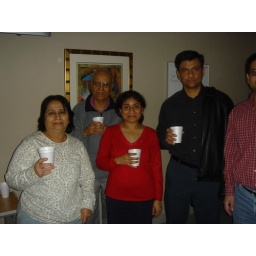
Toasting the new year. Notice the champagne is in plastic glasses ... trying to not make it too obvious.